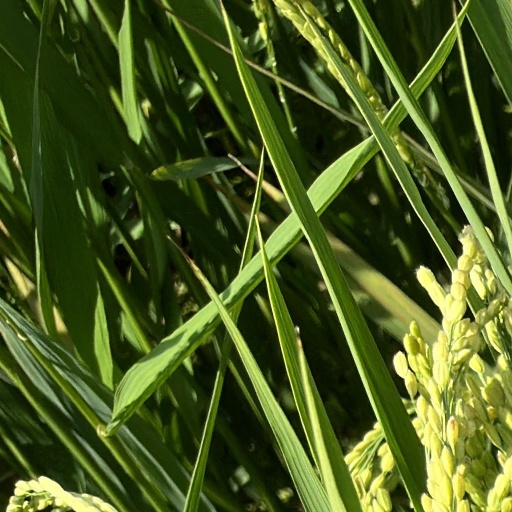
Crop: rice